Defensive wall

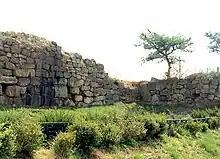
Dangjin-myeoncheon-eupseong (唐津沔川邑城)

Eupseongs (Hangul: 읍성), 'city fortresses', which served both military and administrative functions, have been constructed since the time of Silla until the end of the Joseon dynasty. Throughout the period of the Joseon dynasty eupseongs were modified and renovated, and new eupseongs were built, but in 1910 Japan (the occupying power of Korea) issued an order for their demolition, resulting in most being destroyed. Studies of the ruins and reconstructions of the ancient city walls are currently being undertaken at some sites.